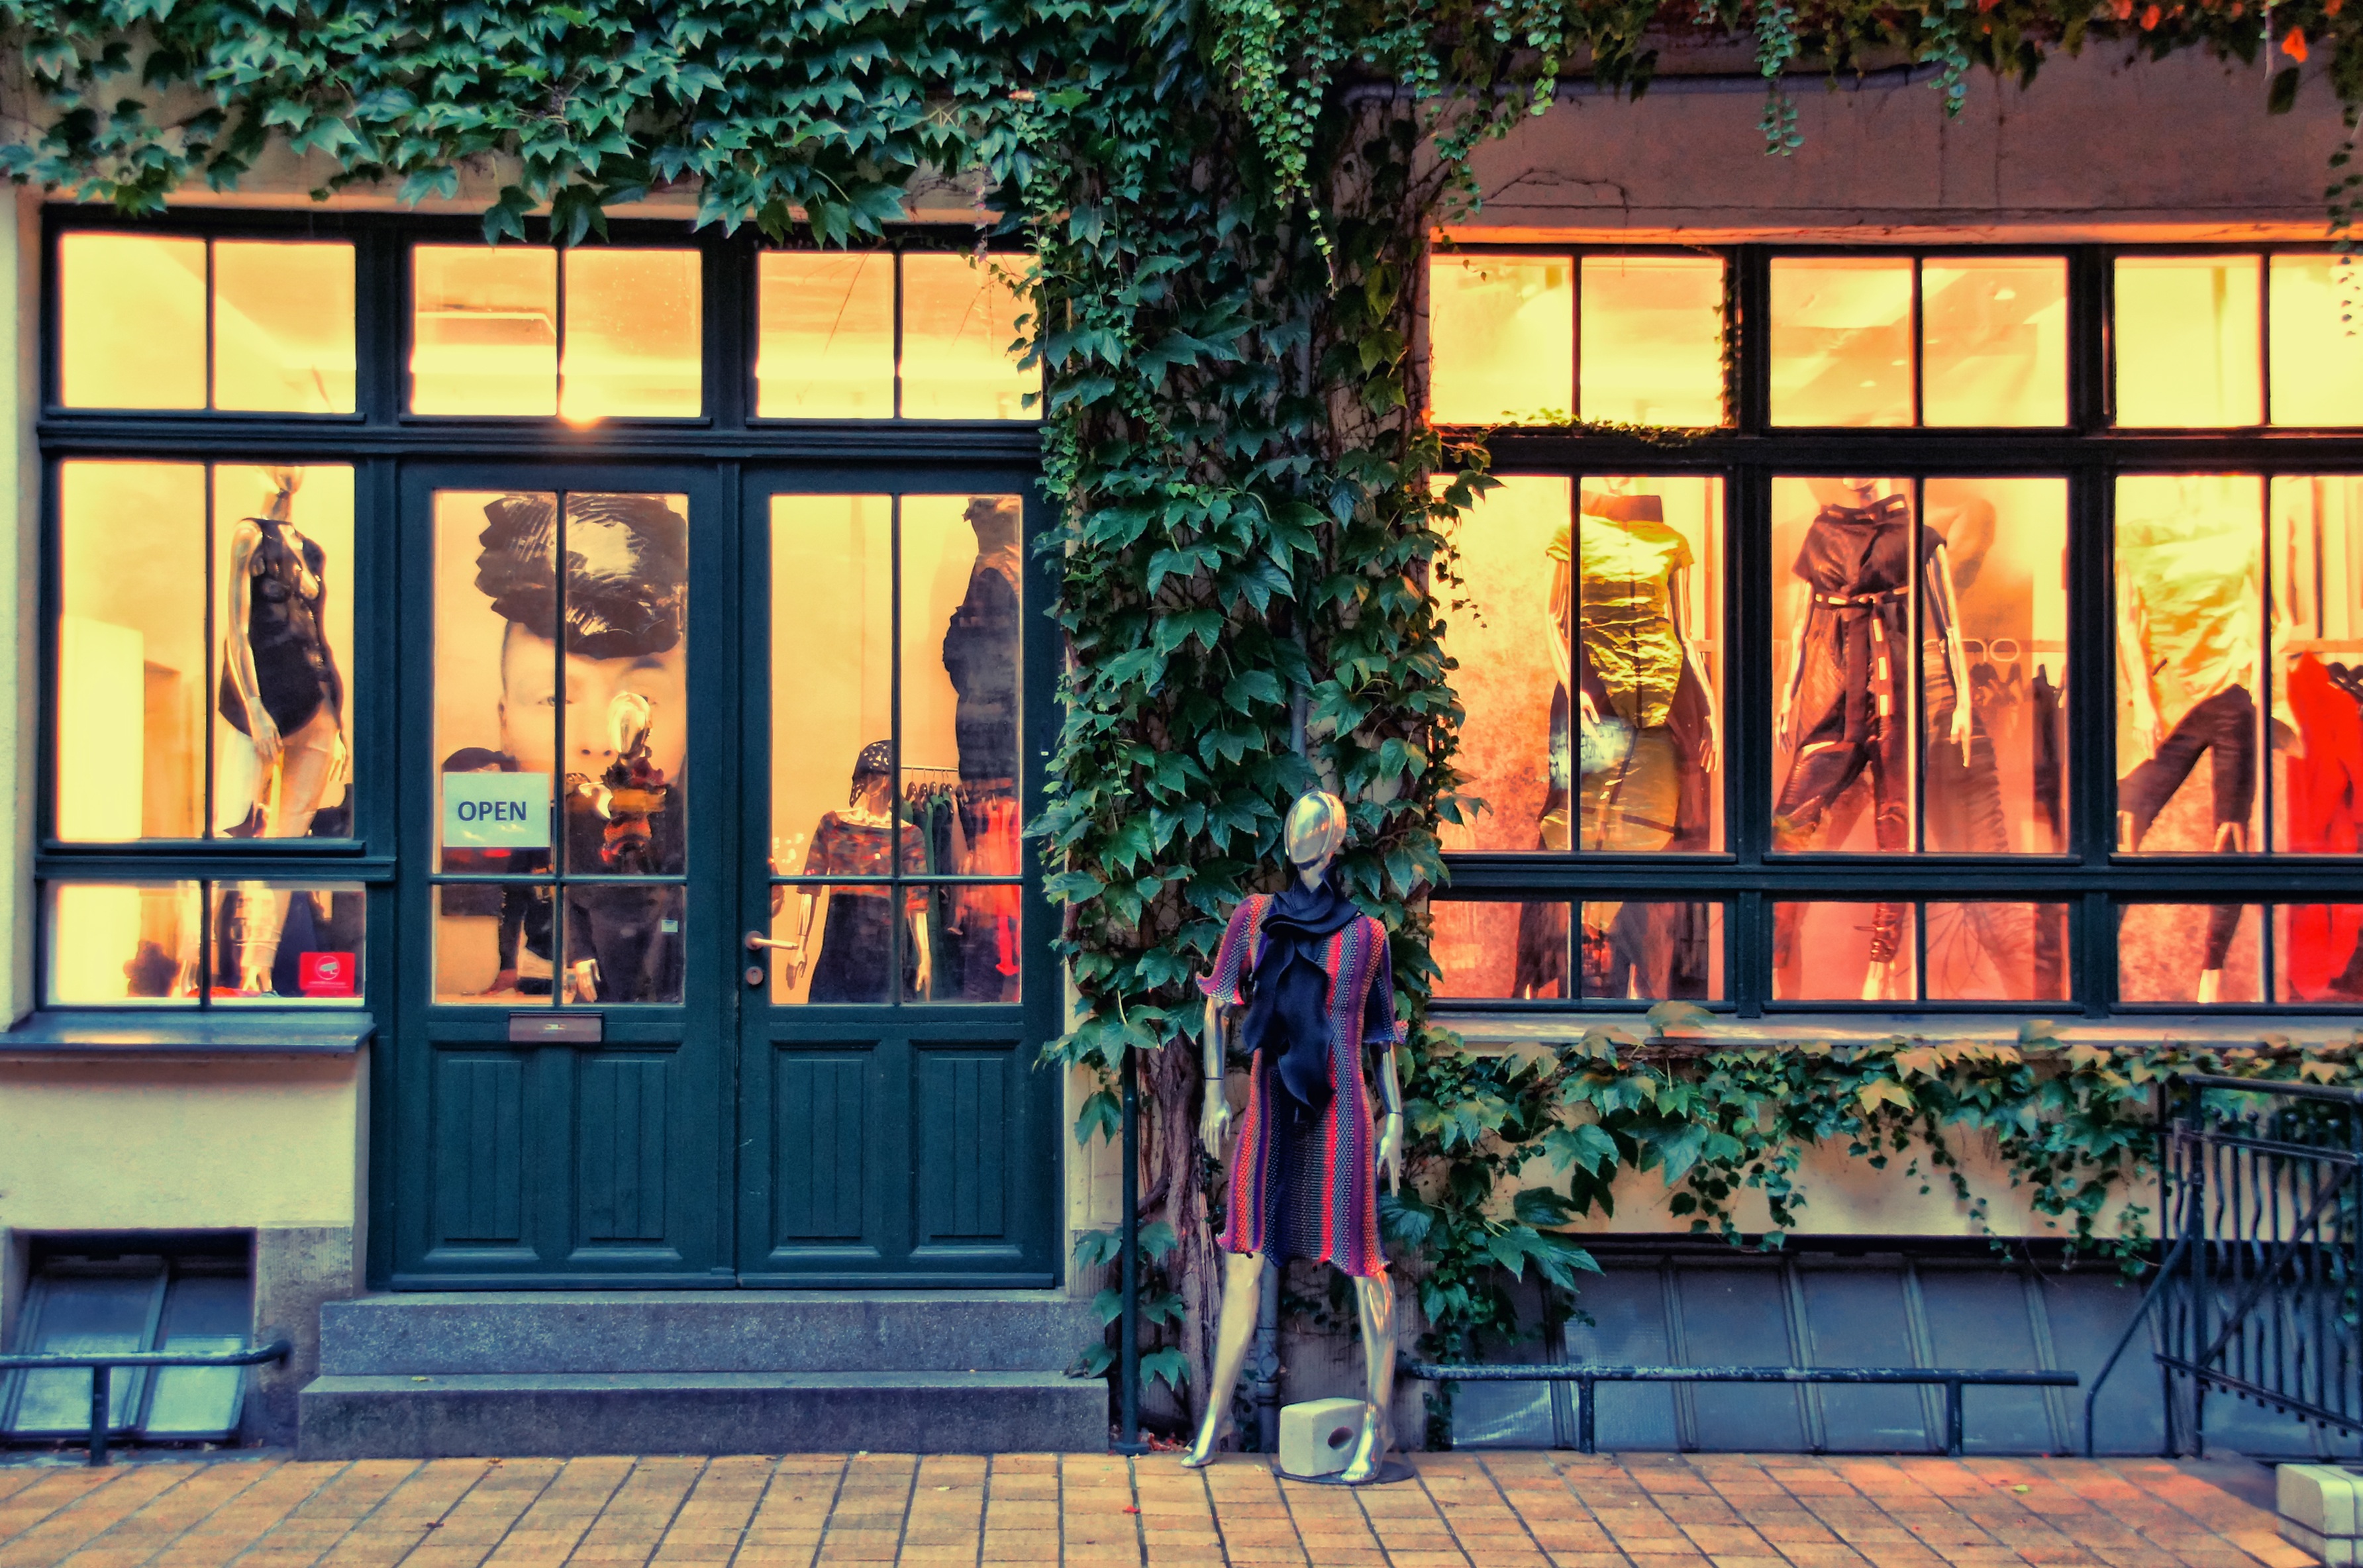
building, home, green, facade, fashion, business, interior design, boutique, courtyard, berlin, fouling, hackesche h fe